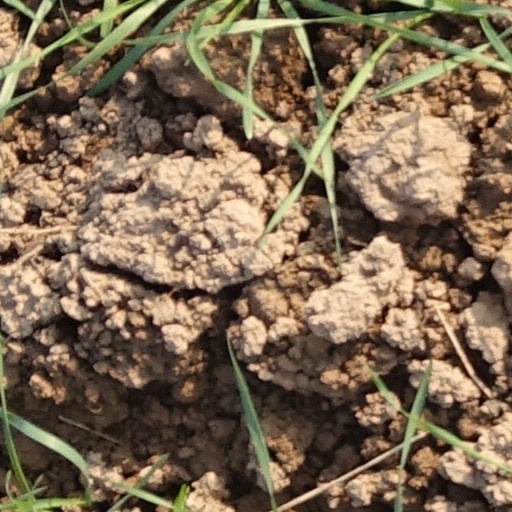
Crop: wheat